Greeks in Albania

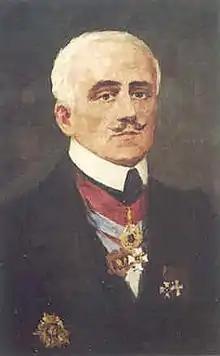
Evangelos Zappas

A number of people from the prosperous Greek diaspora of the 18th-19th centuries made significant contributions not only to their homeland, but also to the Greek state and to the Greek world under Ottoman Turkish domination. They donated fortunes for the construction of educational, cultural and social institutions. The Sinas family supported the expansion of the University of Athens and sponsored the foundation of the National Observatory. Ioannis Pangas from Korcë gave all of his wealth for educational purposes in Greece. The Zappas brothers, Evangelos and Konstantinos, endowed Athens with an ancient Greek-style marble stadium (the Kallimarmaro) that has hosted Olympic Games in 1870, 1875, 1896, 1906 and 2004, and the Zappeion exhibition center. The Zappas brothers also founded a number of hospitals and schools in Athens and Constantinople. Christakis Zografos in the Ottoman capital offered vast amounts of money for the establishments of two Greek schools (one for boys, known as Zographeion Lyceum, as well as one for girls), and a hospital.